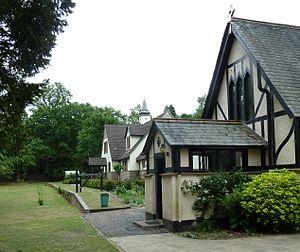
Le cimetière de Brookwood, également connu sous le nom de « nécropole de Londres », est un lieu de sépulture situé à Brookwood, dans le Surrey, à une quarantaine de kilomètres au sud-ouest de la capitale. C'est le plus grand cimetière du Royaume-Uni et l'un des plus grands d'Europe.